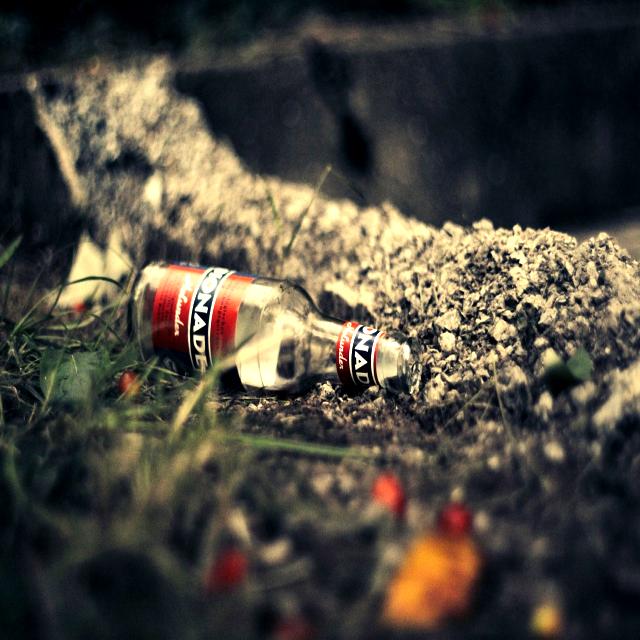
Label: Glass